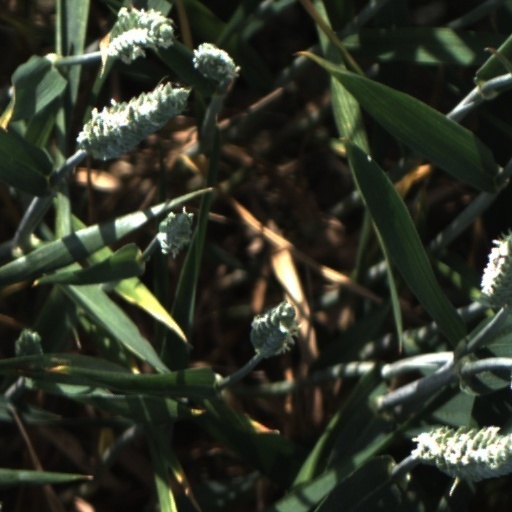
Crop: wheat